List of birds of Nicaragua

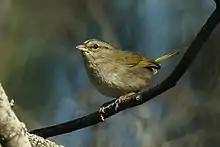
Olive sparrow

The waxwings are a group of birds with soft silky plumage and unique red tips to some of the wing feathers. In the Bohemian and cedar waxwings, these tips look like sealing wax and give the group its name. These are arboreal birds of northern forests. They live on insects in summer and berries in winter.